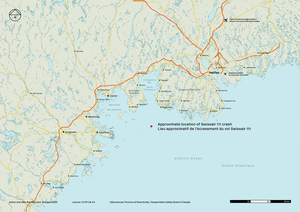
Lieu de l’écrasement du vol Swissair 111 中文（香港）‎: 瑞士航空111號班機空難的位置
Le 2 septembre 1998, le McDonnell Douglas MD-11 effectuant le vol Swissair 111 entre New York et Genève s'écrase dans l'océan Atlantique au sud-ouest de Halifax, à huit kilomètres de la côte, tuant les 229 personnes à bord, ce qui en fait l'accident le plus meurtrier d'un MD-11 et de la compagnie Swissair.